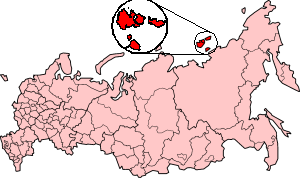
Nysibiriske øer
Nysiberiske øer
Nysibiriske øer er en øgruppe i Ishavet. Øerne hører under Jakuten, Rusland, og har et areal af 25.966 km². Længst mod nord ligger De Long øerne, af hvilke Bennet Land er den største. Der efter følger de Nysibiriske øer i snævrere forstand, der foruden flere mindre består af de tre store øer: Ostrov Kotelnyj, Ostrov Faddjejevskij og Novaja Sibir. Sydligere ligger Ljæchovs Øer, af hvilke Ostrov Blishnij og Malakatyn er de største.